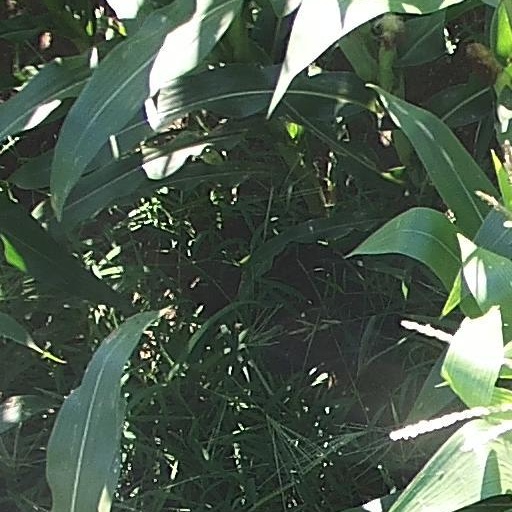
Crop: maize; corn